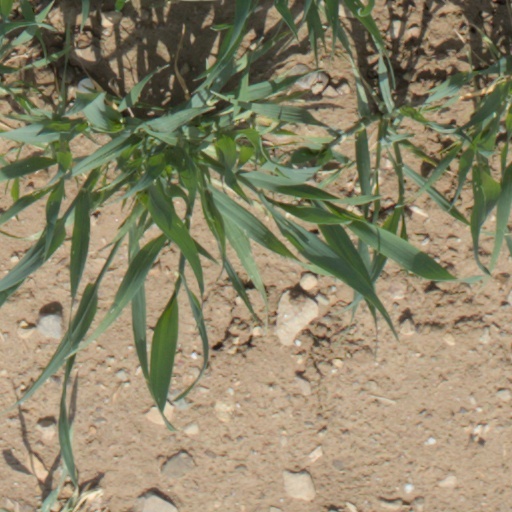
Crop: wheat